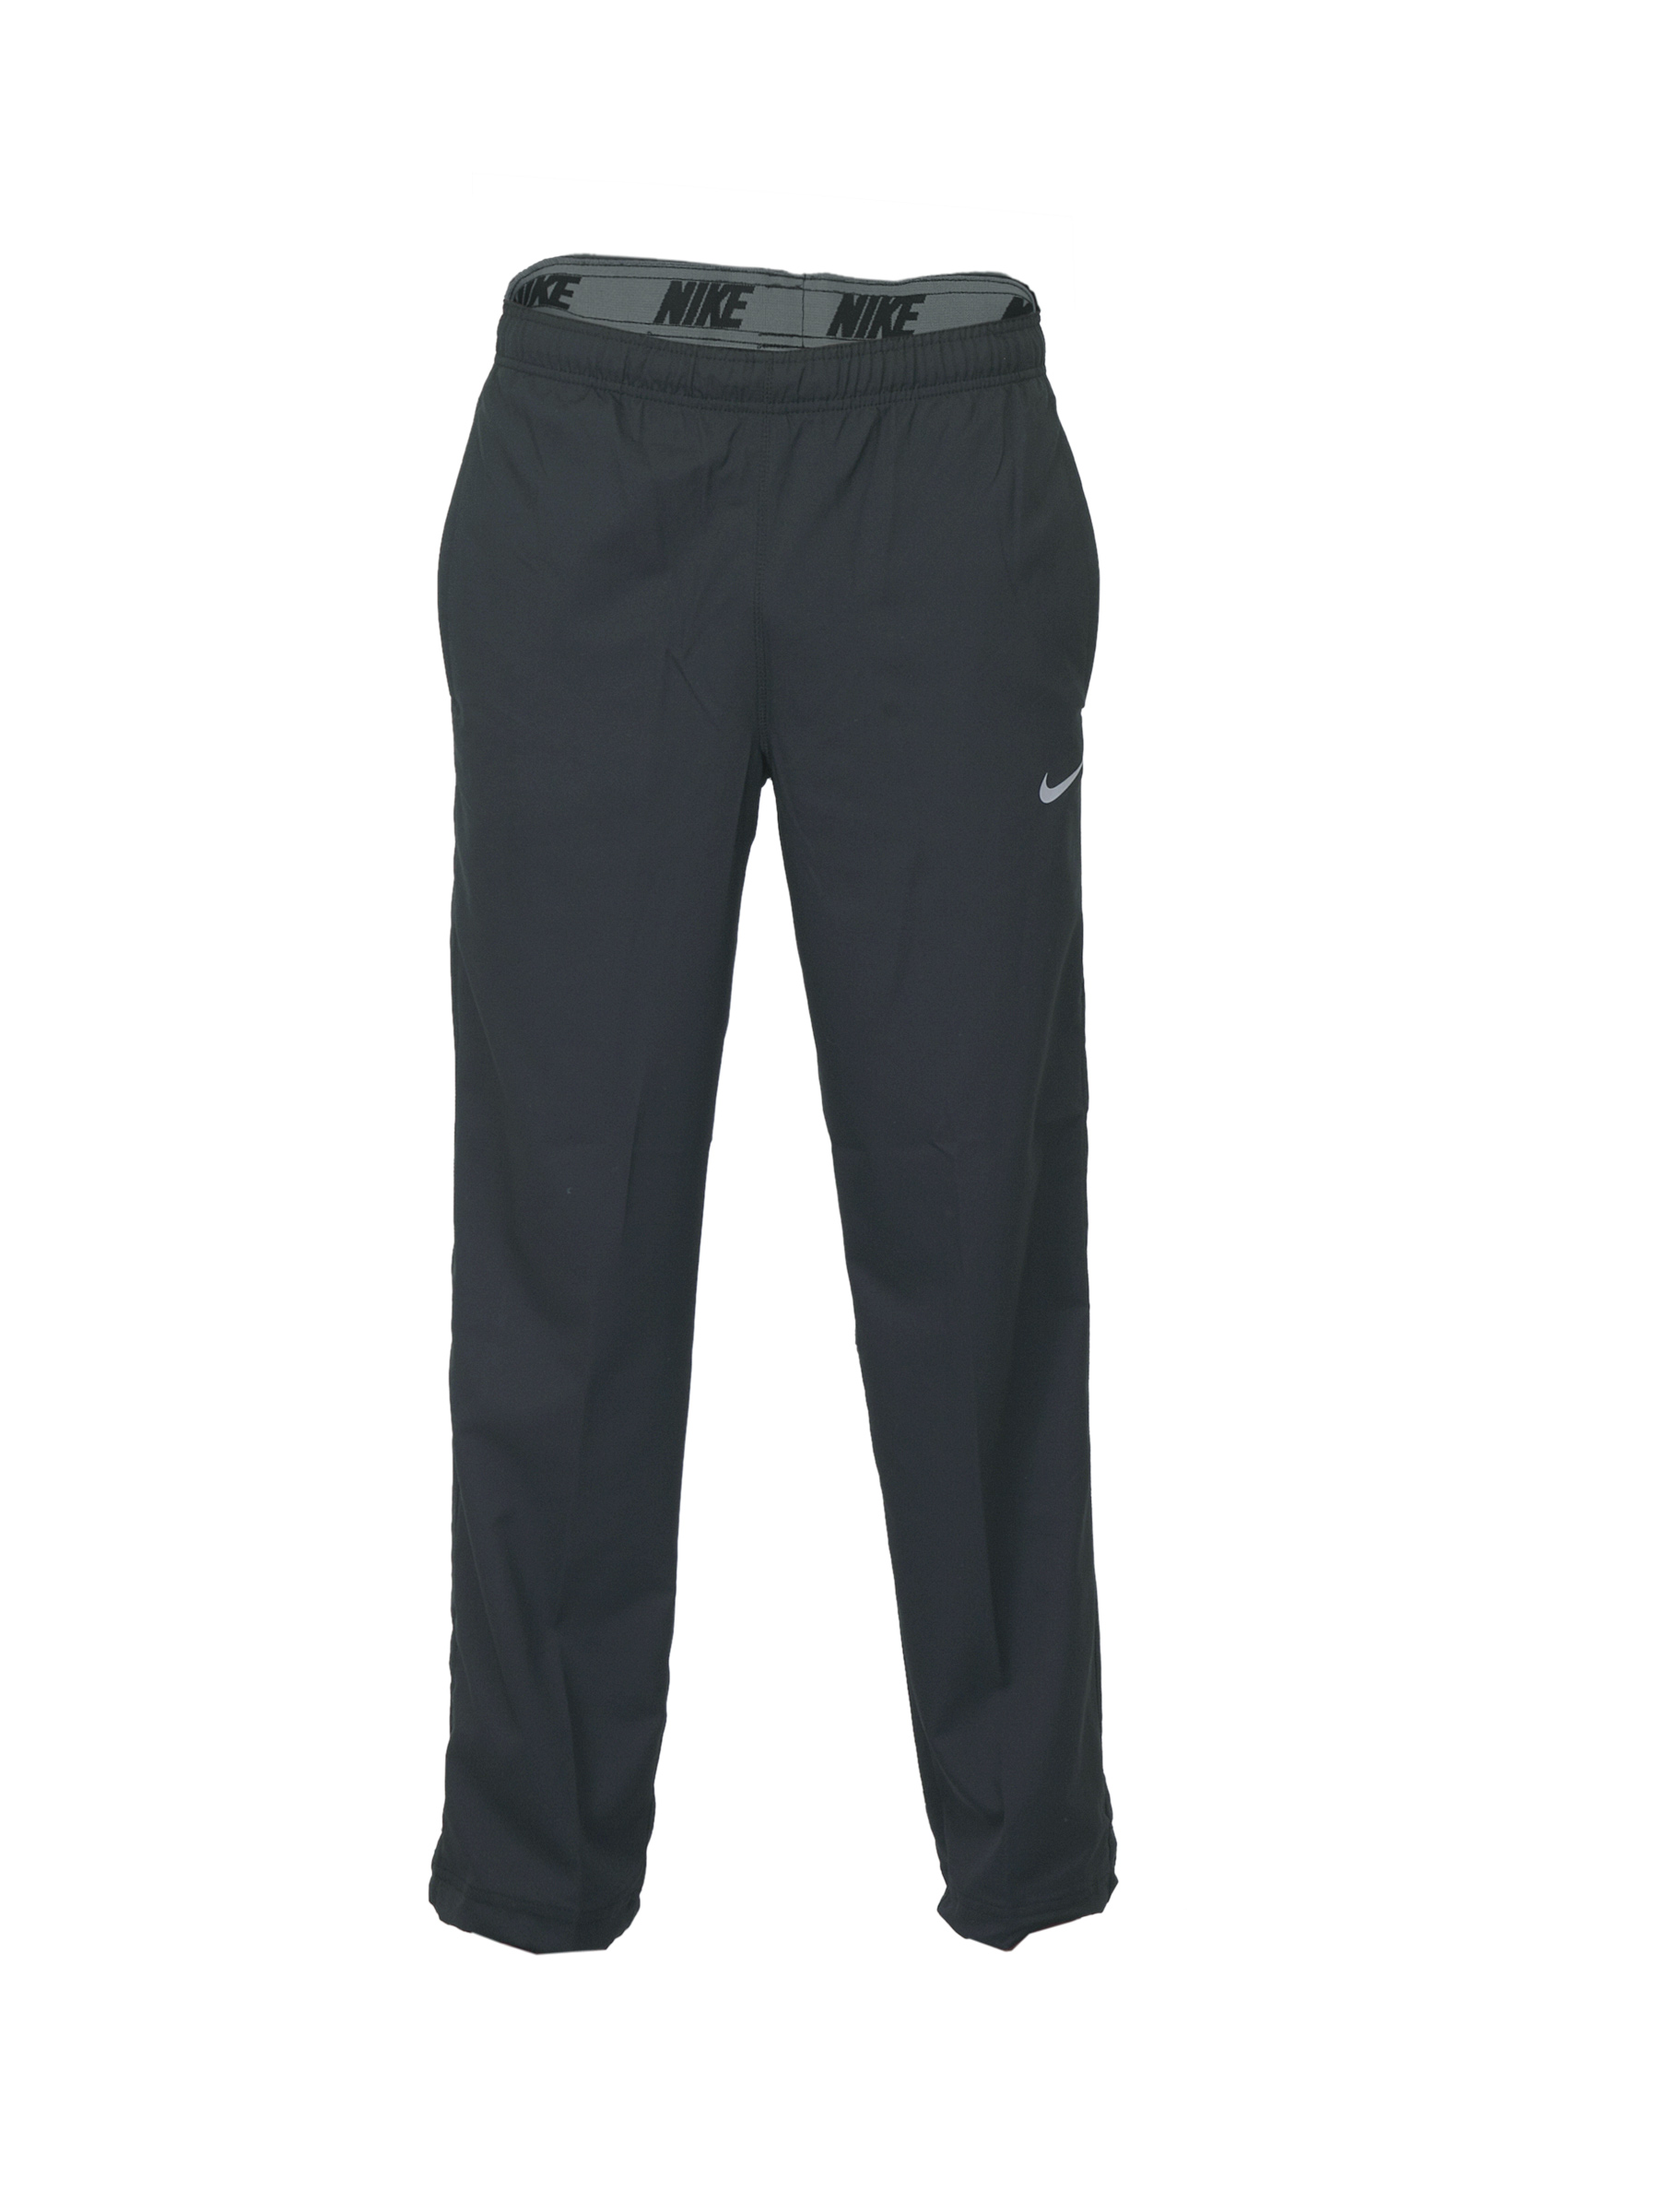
Nike Black Team Woven     Training  Track Pants
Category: Apparel / Bottomwear / Track Pants
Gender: Men
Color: Black
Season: Summer 2015
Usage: Sports